William II of the Netherlands

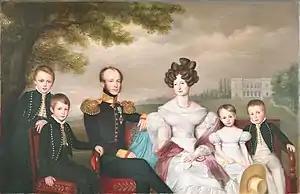
"King William II and His Family" (1832) by Jan Baptist van der Hulst

In 1819, he was blackmailed over what Minister of Justice Van Maanen termed in a letter his "shameful and unnatural lusts": presumably bisexuality. Separately, his signing the constitutional reform of 1848, enabling a parliamentary democracy, may have been partly influenced by blackmail. He may also have had a relationship with a dandy by the name of Pereira.